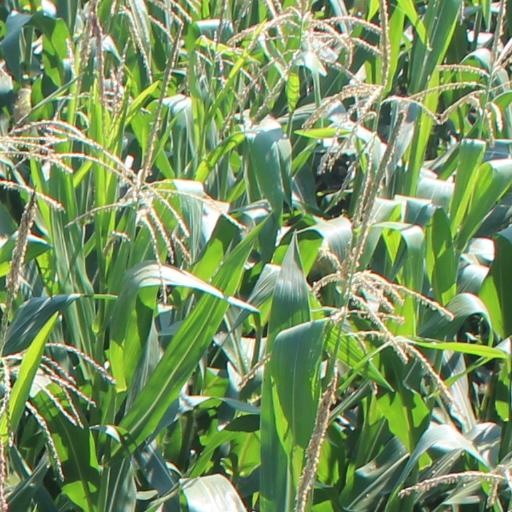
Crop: maize; corn